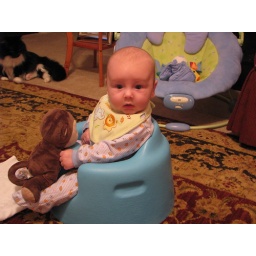
Beau sitting in bumbo chair with monkey 2